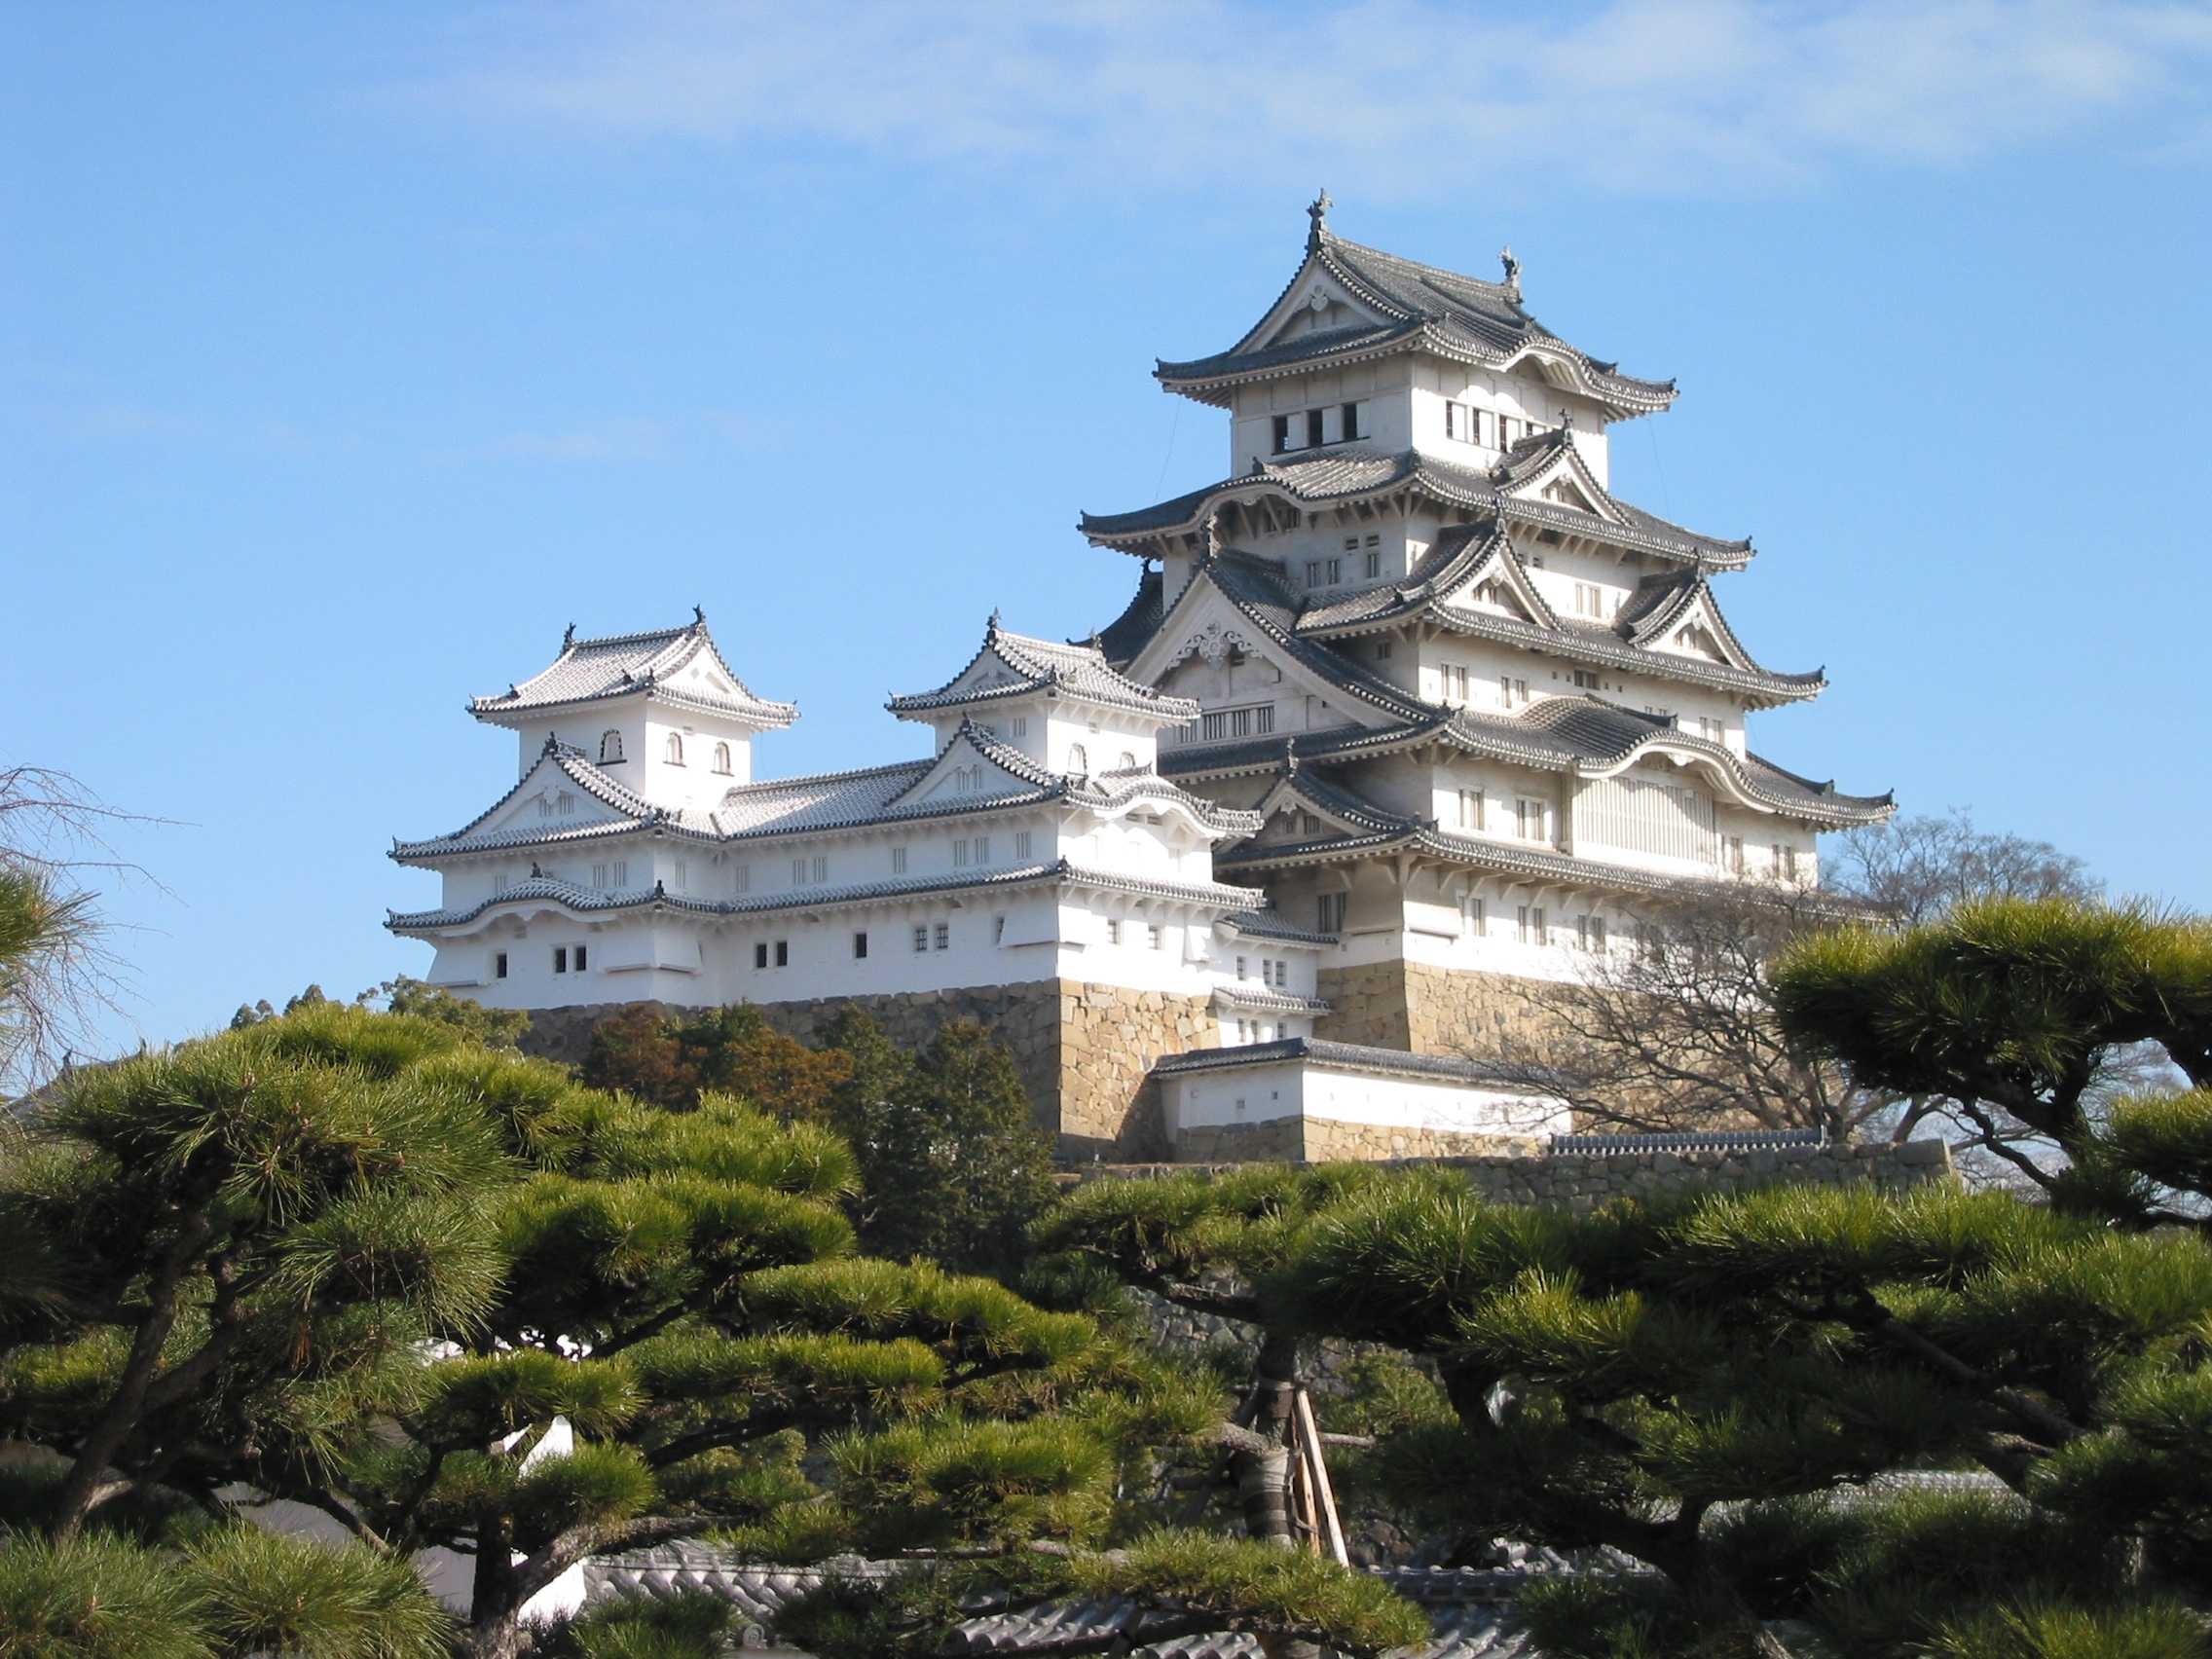
landscape, architecture, building, palace, tower, castle, asia, landmark, place of worship, temple, towers, history, heritage, chinese architecture, pagoda, himeji, historic site